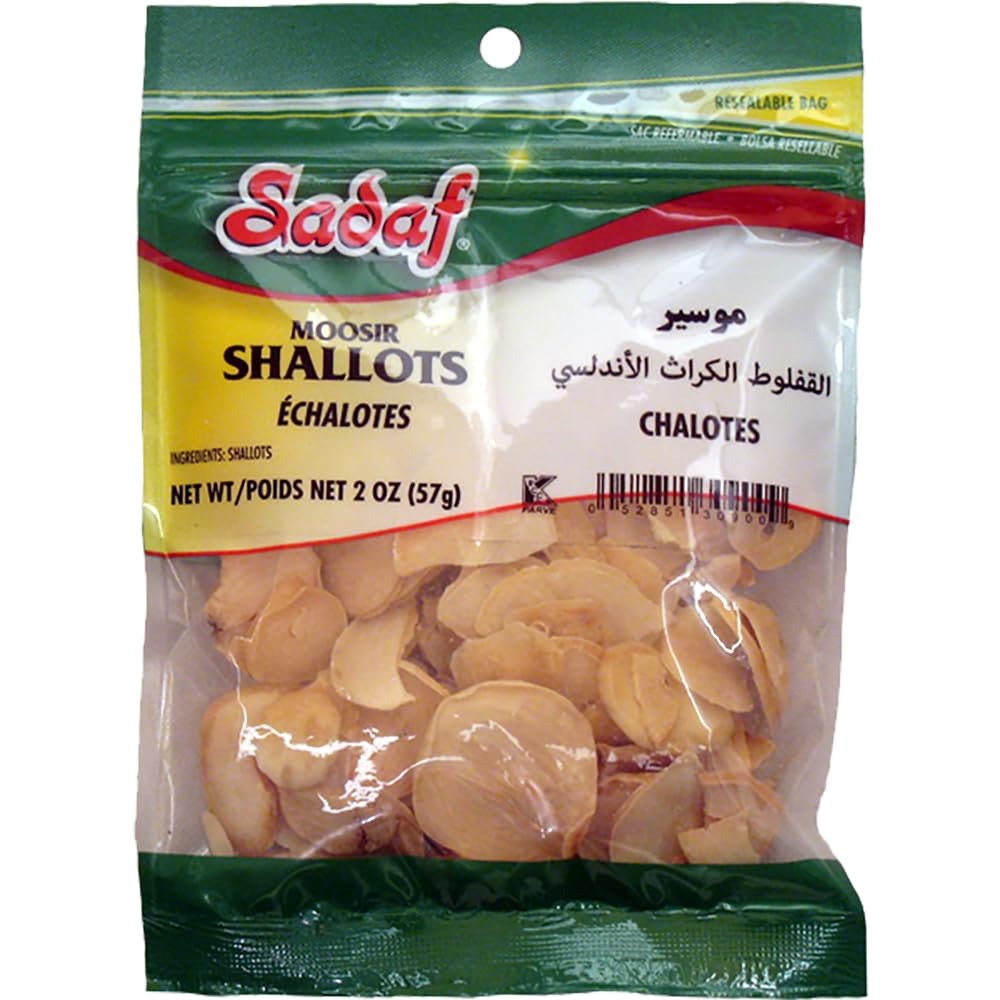
Item Name: Sadaf Mosir Shallot - Dried Persian Shallots (allium stipitatum) -Make your Mast o Moosir from scratch -2 oz. bag
Bullet Point 1: SPECIAL INGREDIENT: Moosir are a cross between onion and garlic and their flavor is mildly sweet and garlicky. Dried Persian shallots are popular because of their milder and less spicy flavor.
Bullet Point 2: VERSATILE: Shallots are used, like many other air-dried vegetables, in snacks, salads, curry and rice dishes, soups, stews, sauces, chilies and casseroles. Or as a topping for grilled chicken or hamburgers.
Bullet Point 3: ESSENTIAL FOR MAST-O-MOOSIR: Crushed Into Yogurt to make the famous middle eastern sour cream that you can use as a dip or to eat with your rice.
Bullet Point 4: DIFFERENT WAYS TO USE IT: You can reconstitute them in water, use it dried or grind it.
Bullet Point 5: NATURALLY PROCESSED: It only contains dried shallots, not fillers or chemicals. Vegan, Halal and RCC Kosher.
Value: 1.0
Unit: Count

Price: 8.9